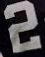
Number: 2